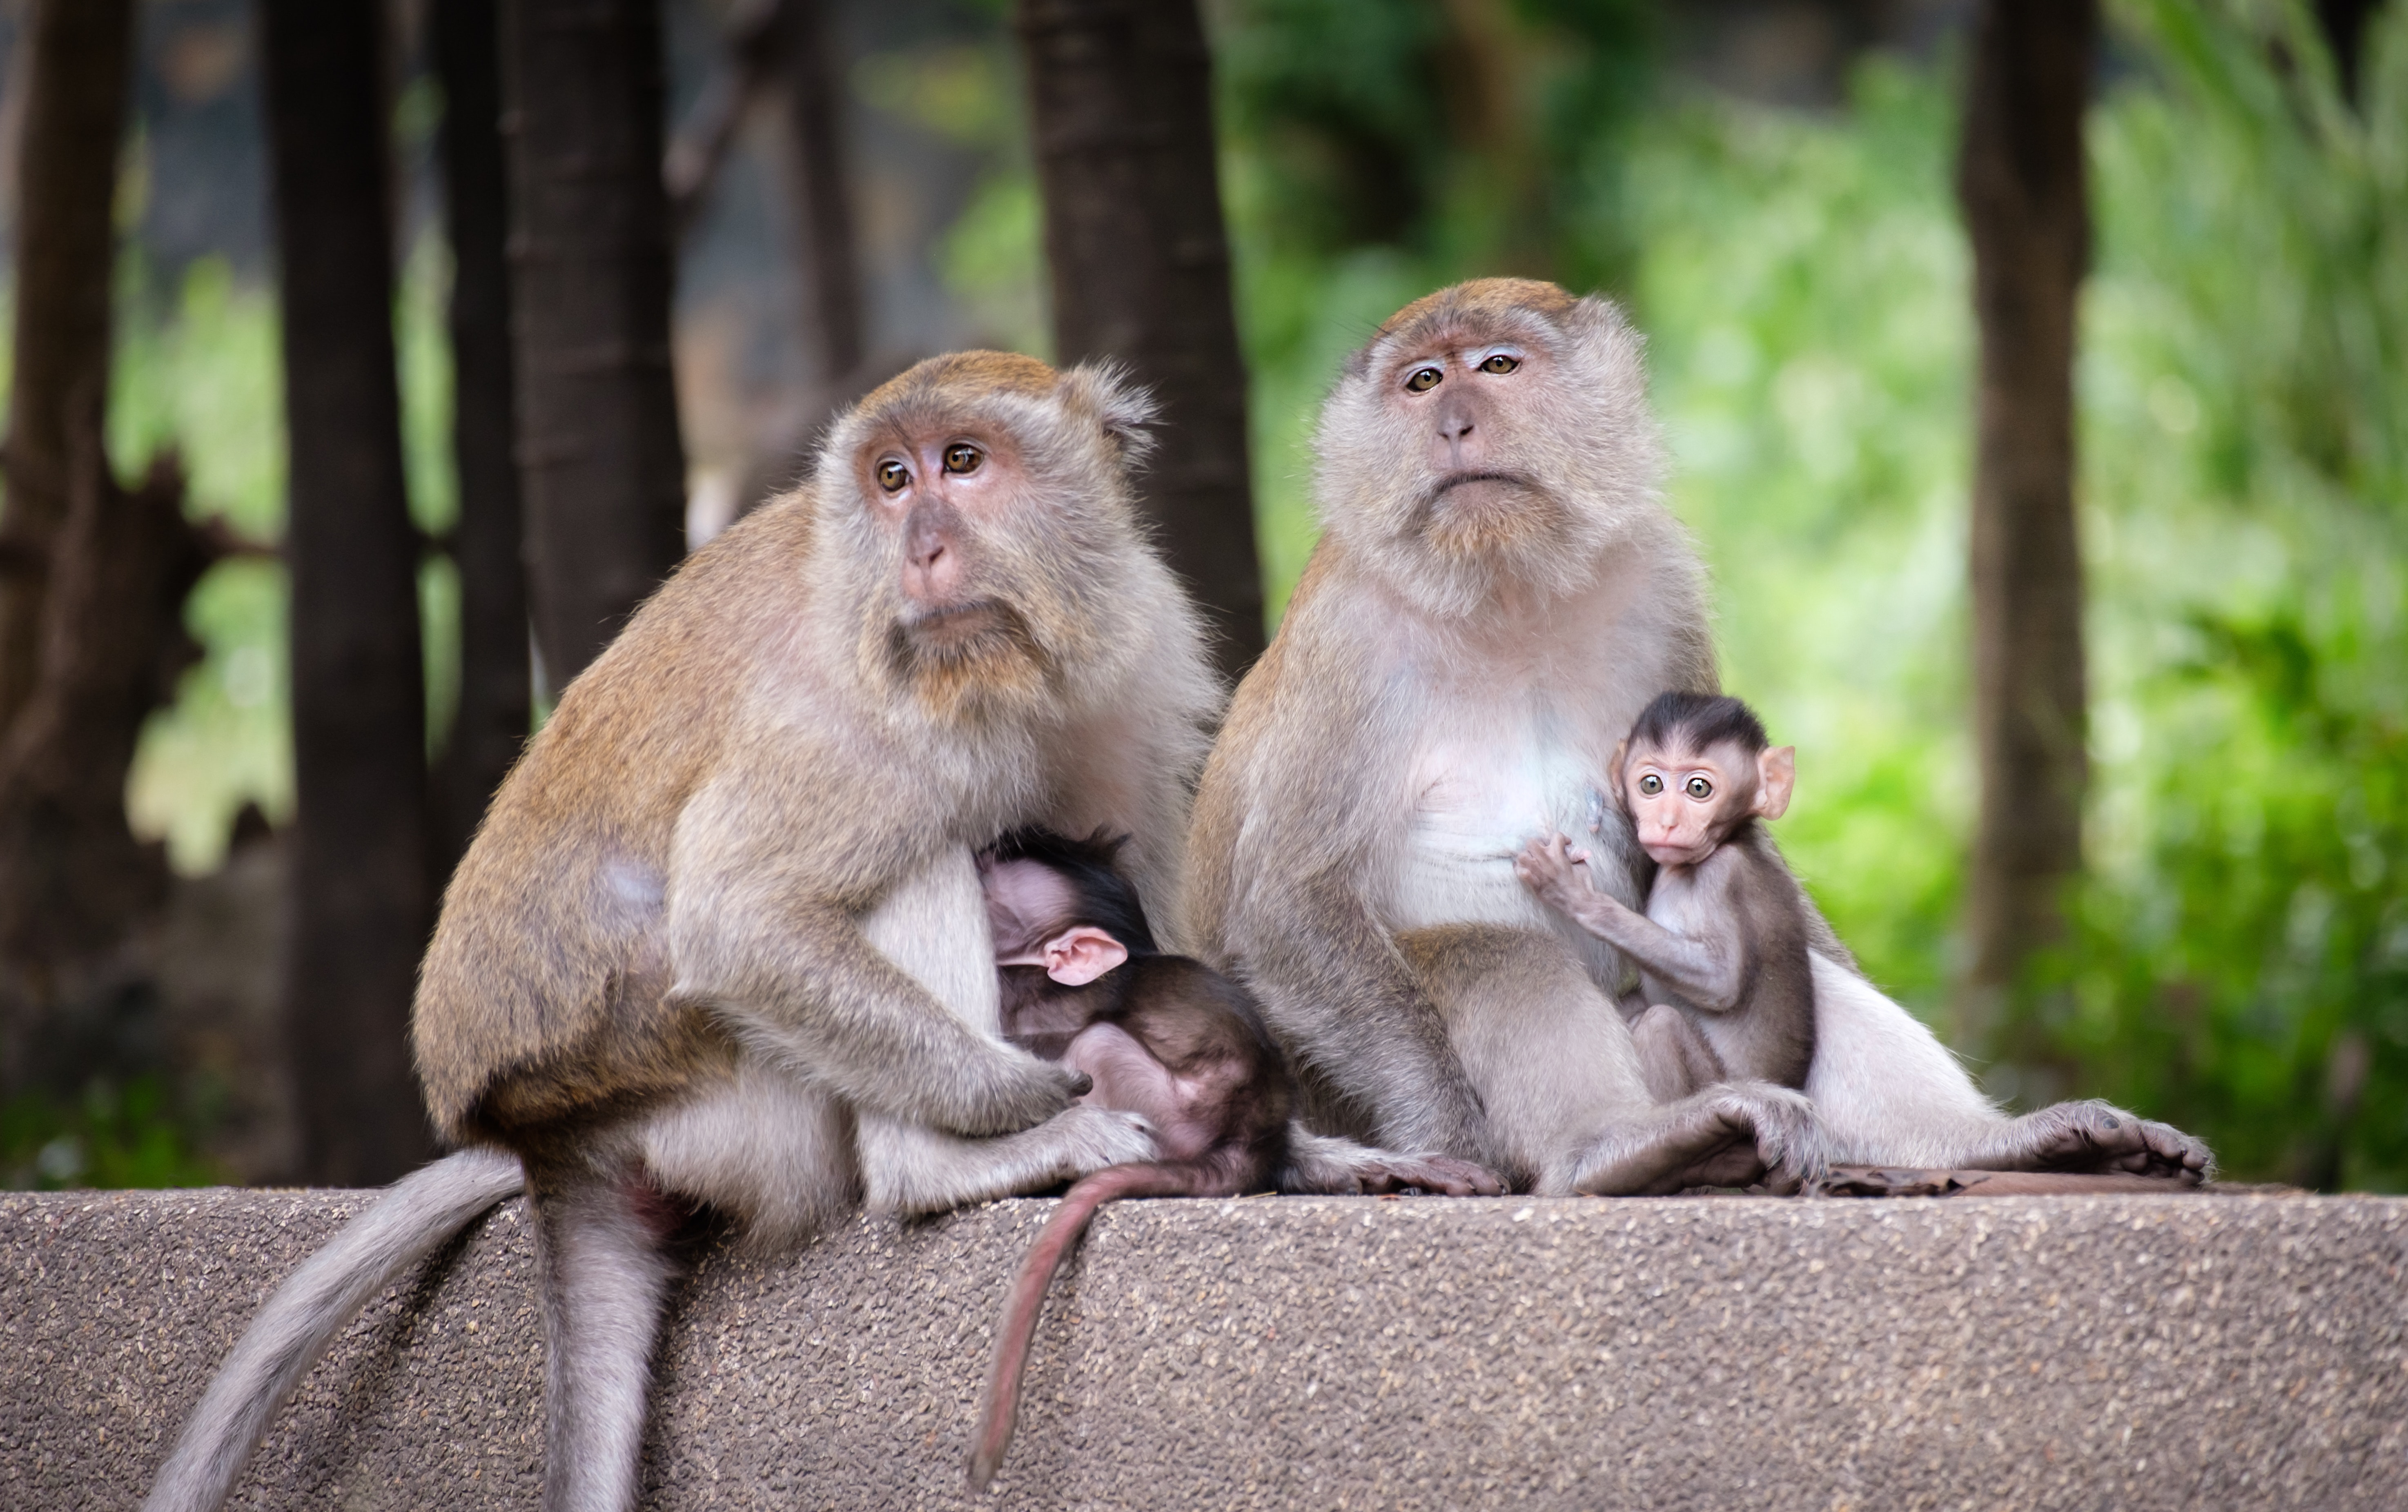
mammal, vertebrate, macaque, rhesus macaque, primate, wildlife, japanese macaque, organism, adaptation, forest, plant, zoo